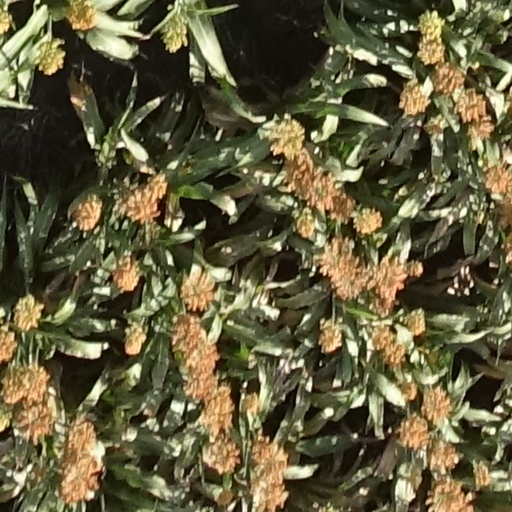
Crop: sorghum